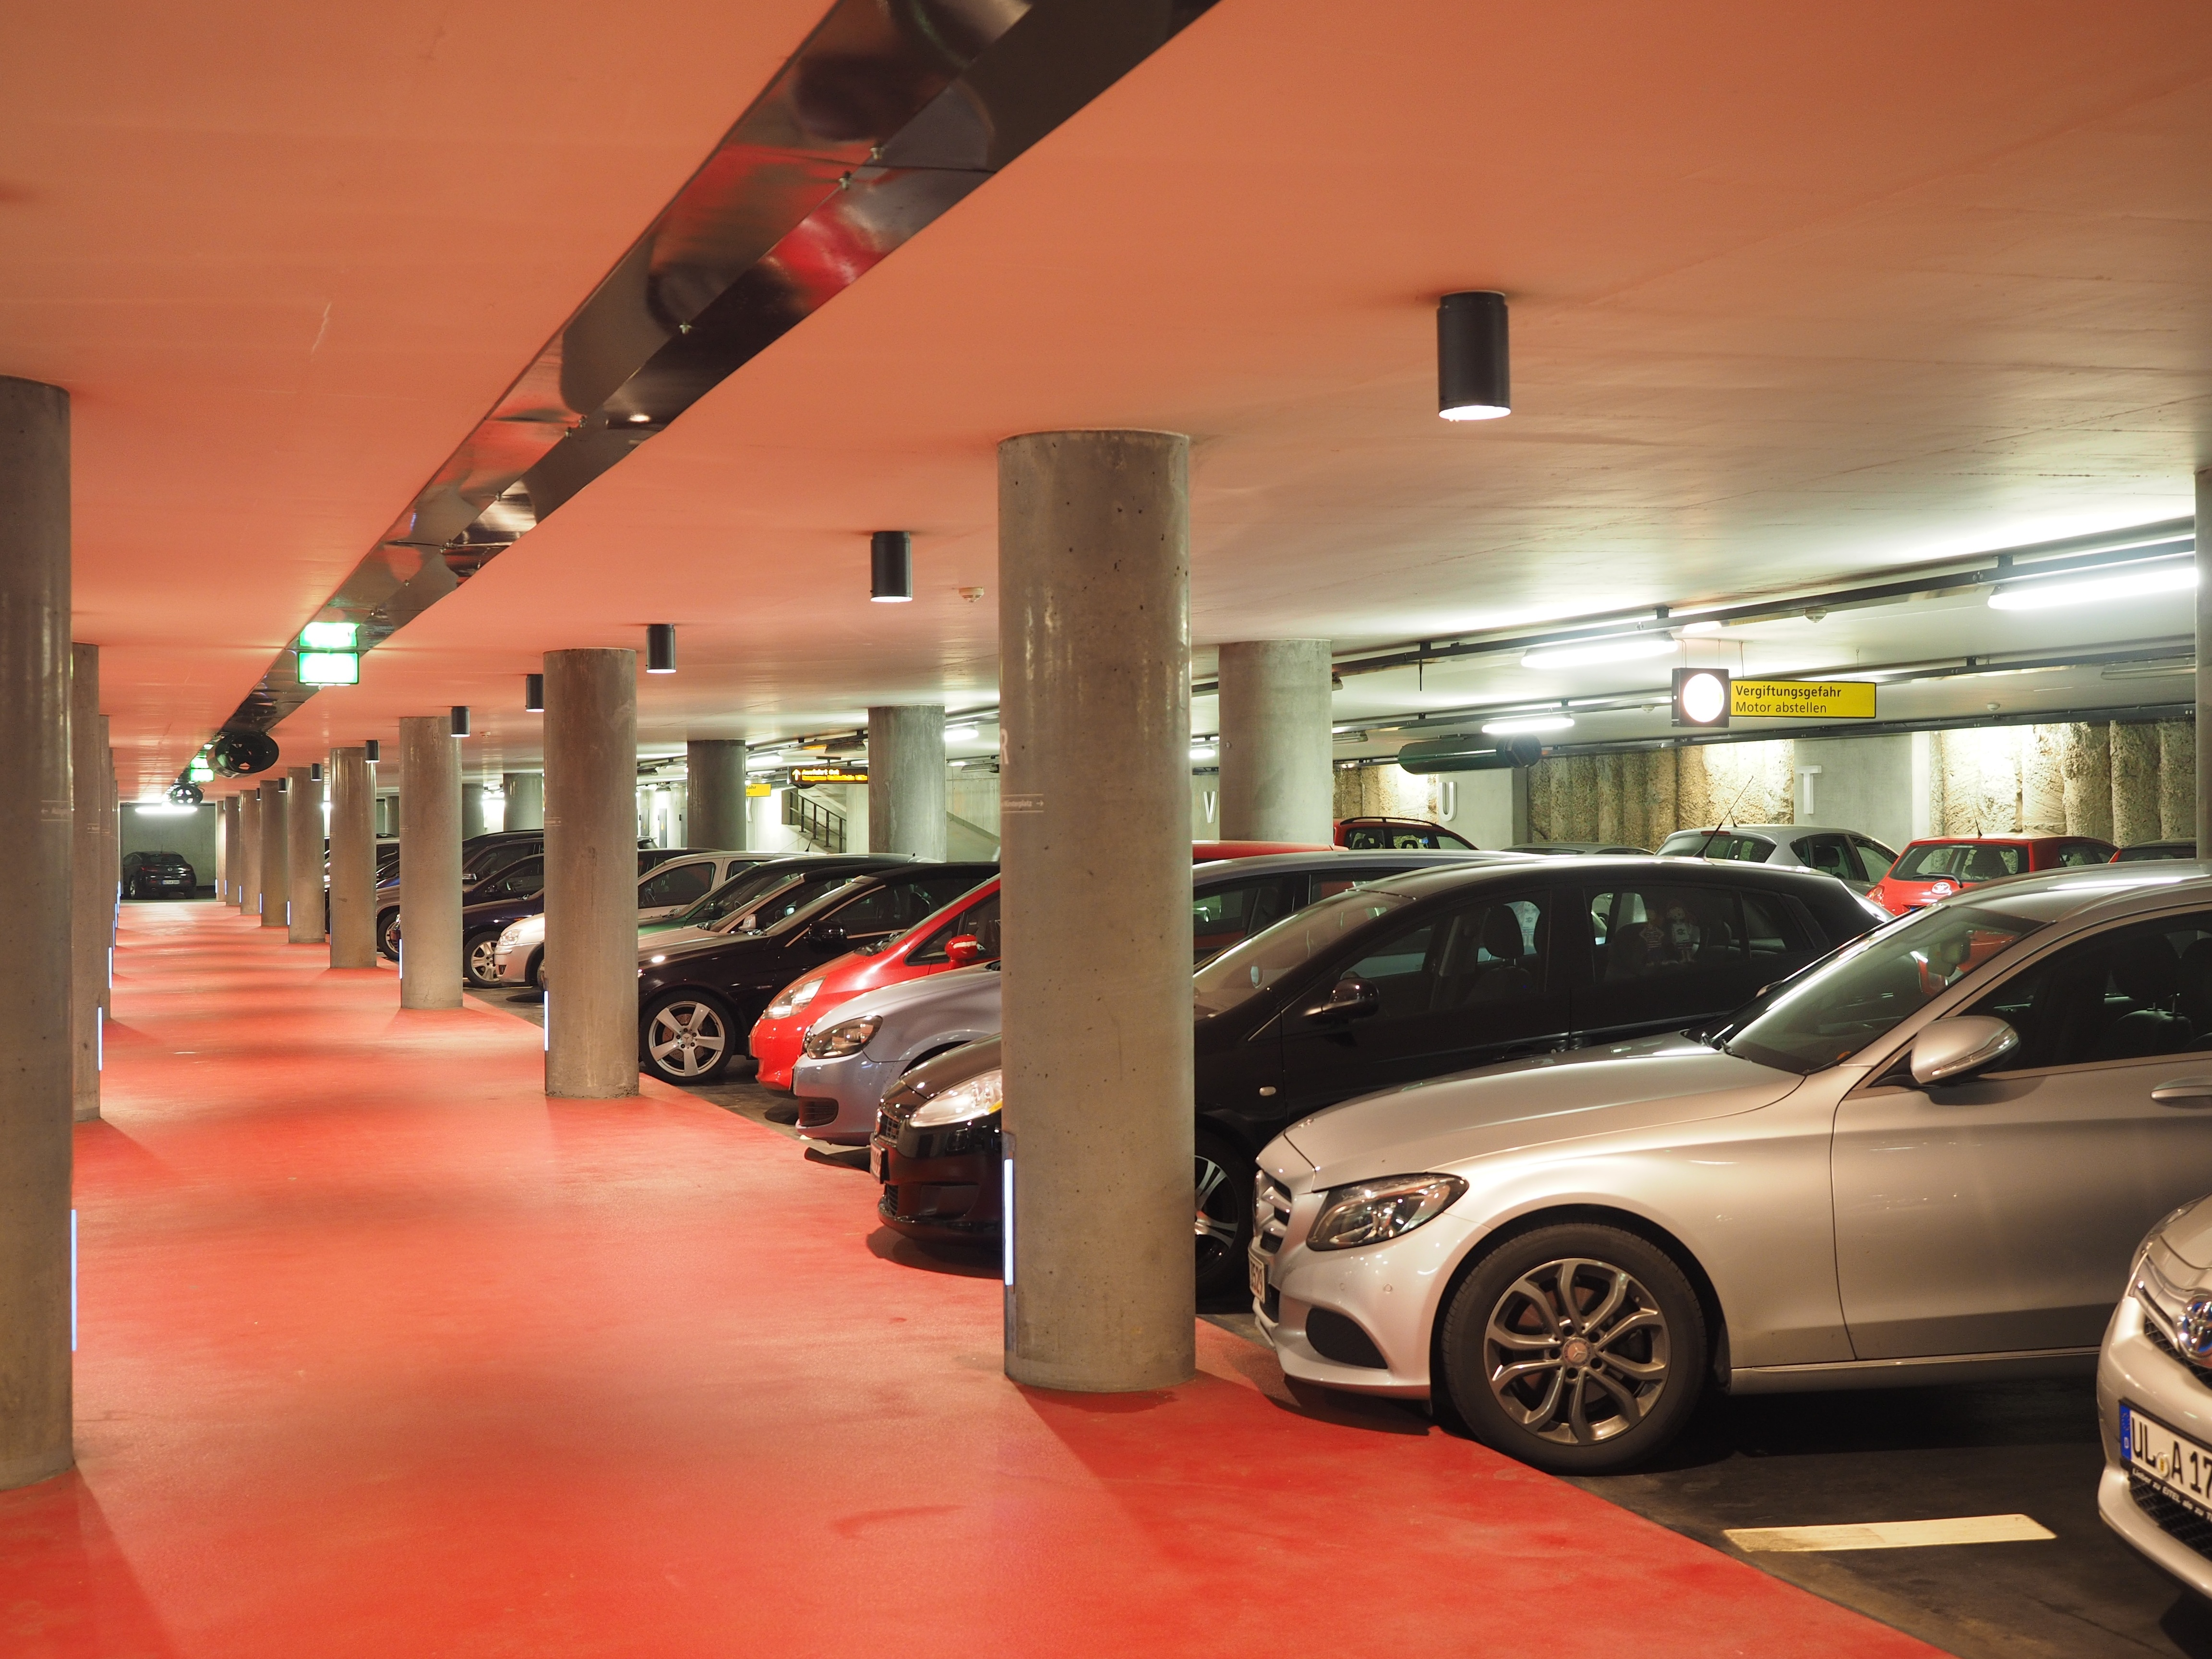
car, wheel, parking, vehicle, park, full, autos, bmw, exhibition, multi storey car park, auto show, land vehicle, park level, alternate space, parking level, automobile make, automotive design, luxury vehicle, executive car